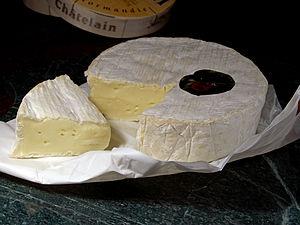
L'Orne est un département français de la région Normandie, ainsi appelé depuis 1790 du nom du fleuve qui y prend sa source puis le traverse. L'Insee et la Poste lui attribuent le code 61.